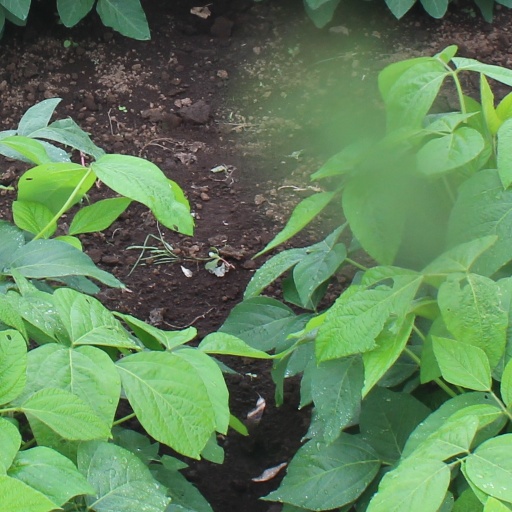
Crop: soybean